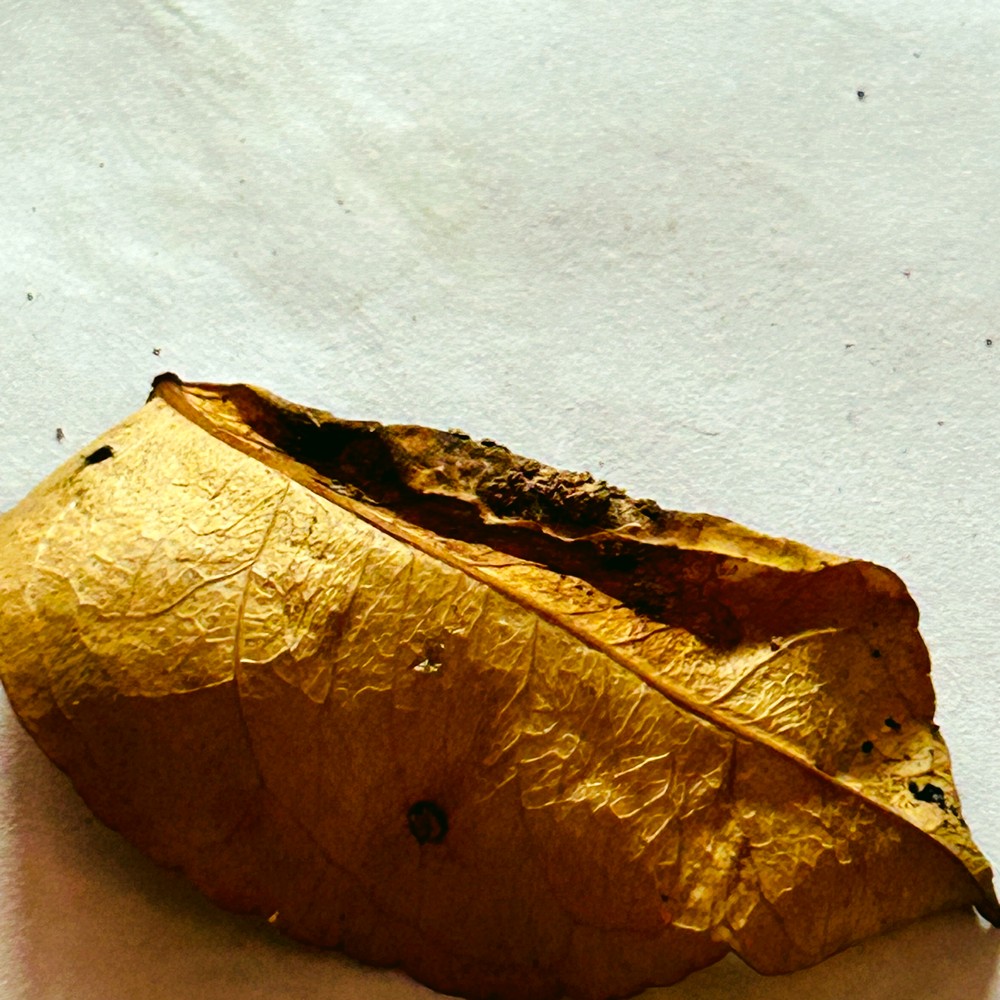
Label: Dry Leaf